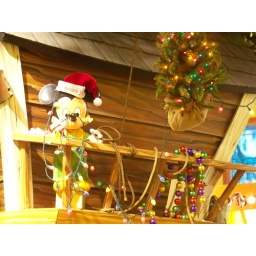
Morty or Ferdy decorating his tree house in World of Disney